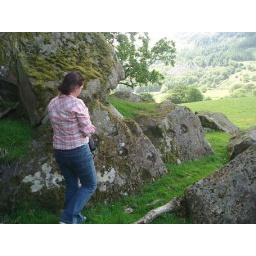
Vicky weighs up the &amp;quot;cup marks&amp;quot; on stone in the field adjoining the Copt Howe rock art